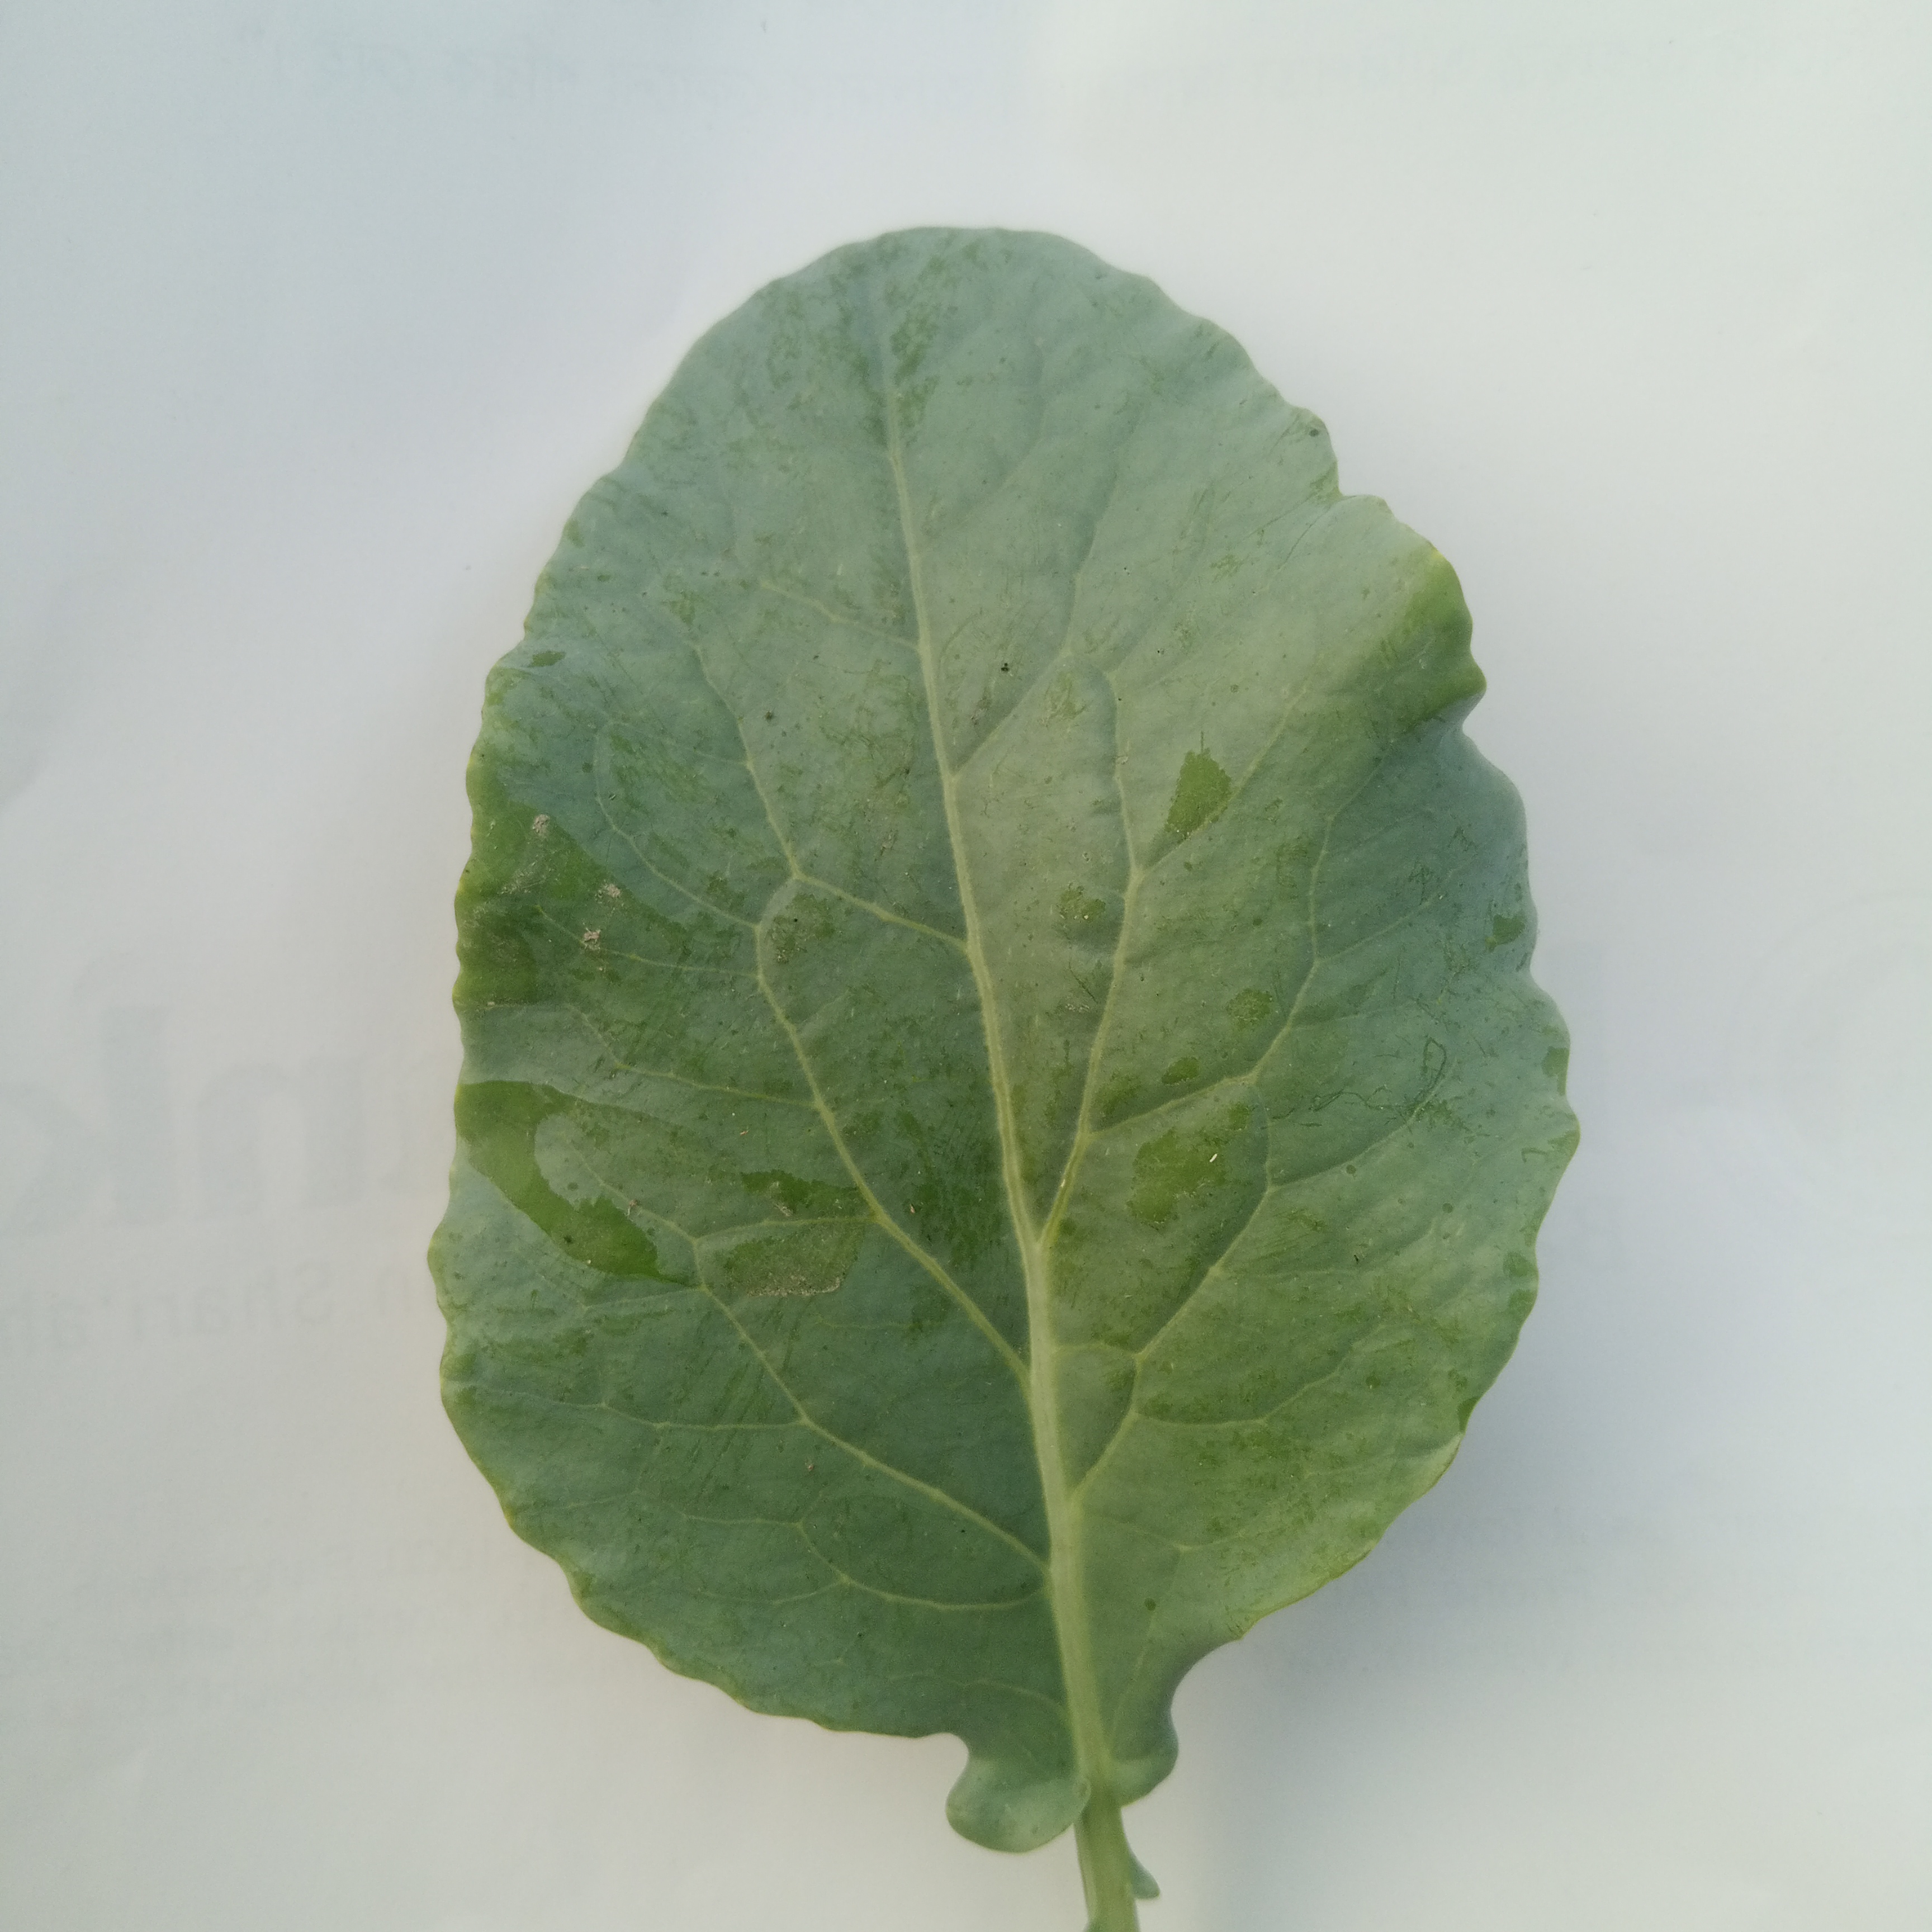
Label: Healthy